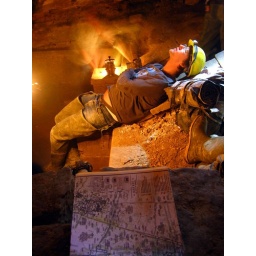
Another beautiful room of the Paris catacombs, used by the IGC (Inspection Generale de Carrieres) to monitor movement of the water table.